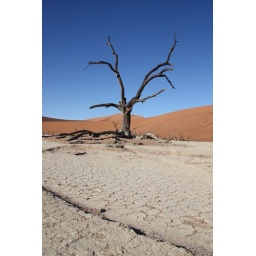
At the base of the massive sand dunes were these stark contrasting trees dwarfed by the dunes.